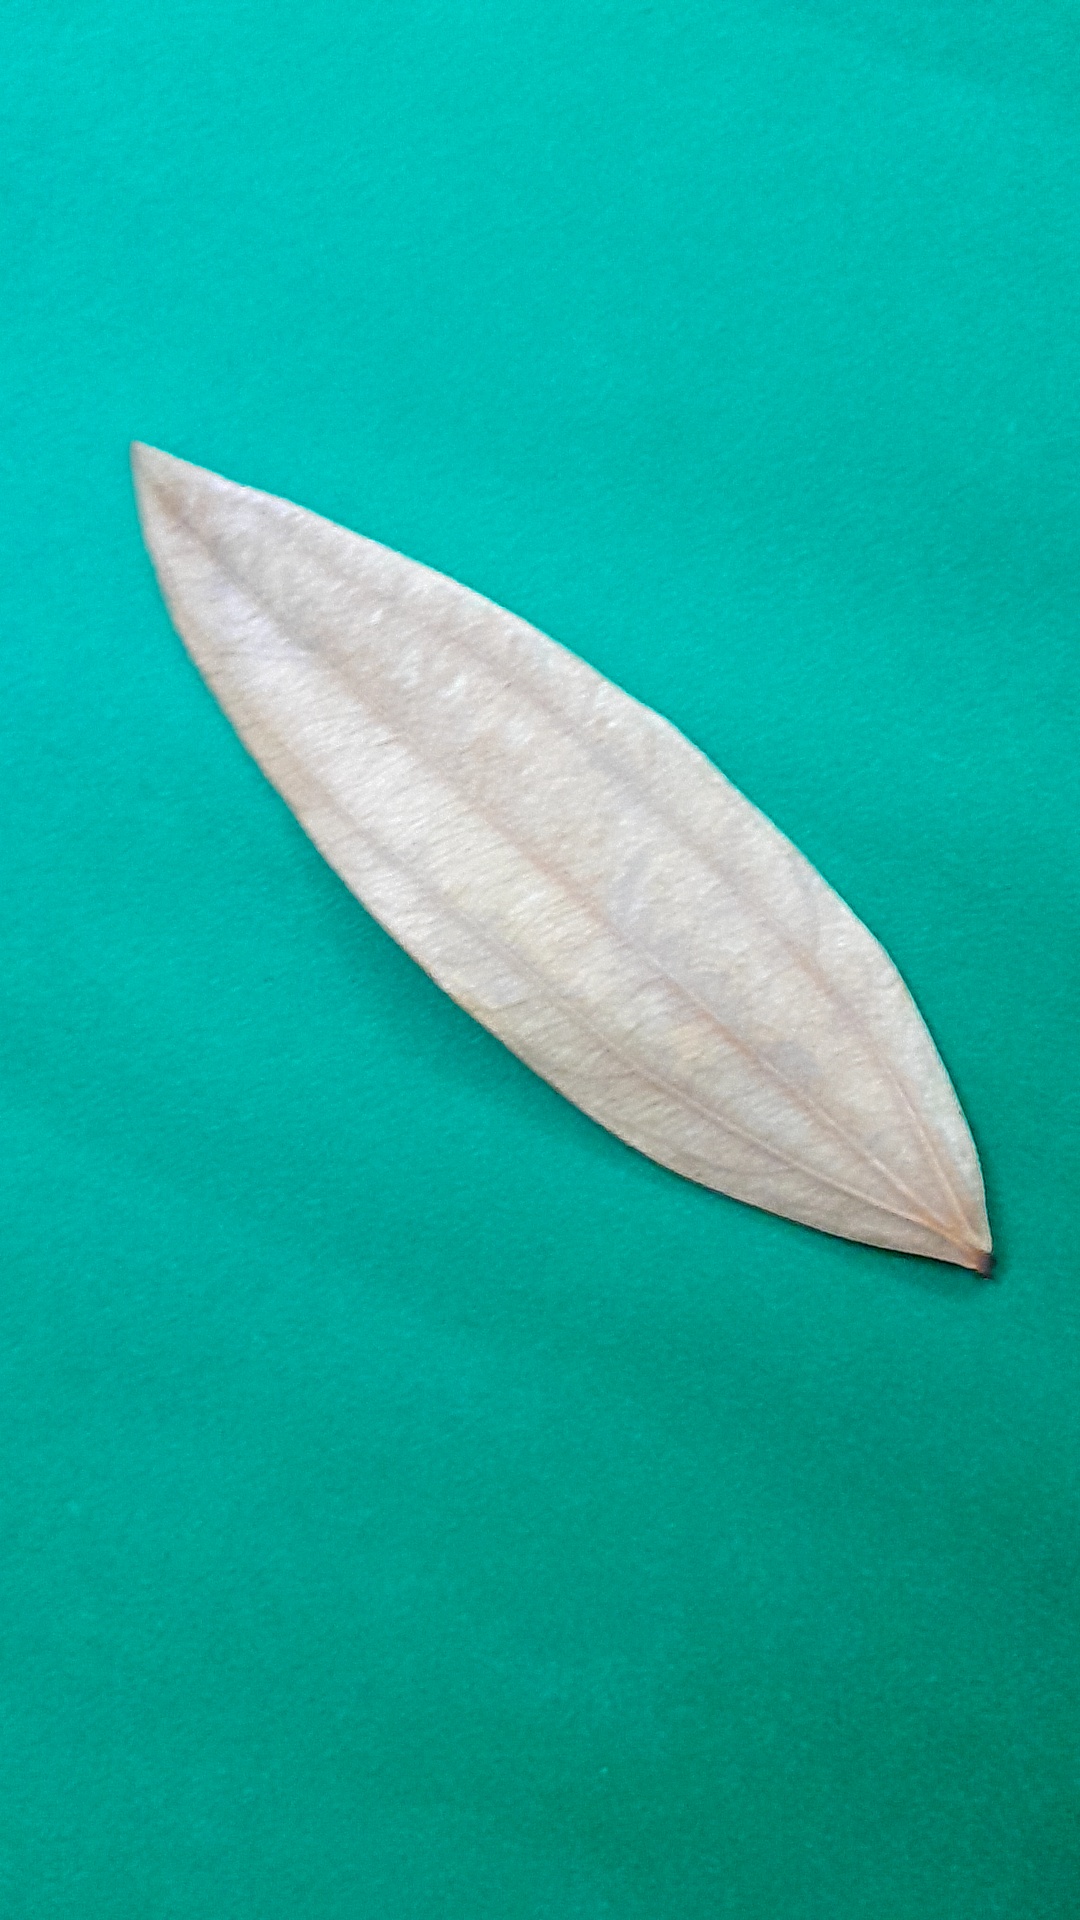
Label: Dry Leaf